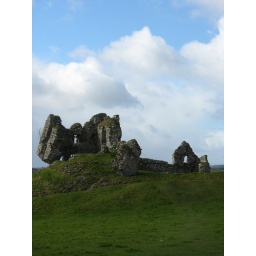
Ruins in blue sky